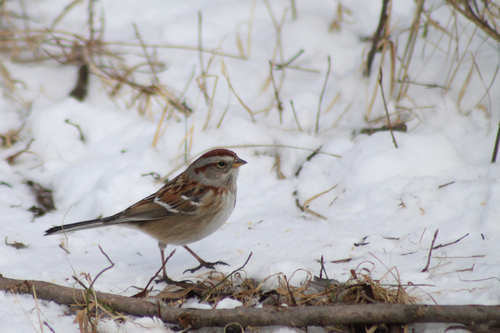
a bird with a small triangular bill, gray eyebrow, white wingbars, and brown secondaries.
birds belly is white and brown head is the same beak is very small feet and wings are brown with white through them.
small pudgy grey bird that had dark brown wings with white wingbars, and streaks of brown from its beak to its nape.
this bird has a short pointed bill, the head is small compared to its body and a long tail.
this is a bird with a grey breast, brown wing and a brown crown.
this bird has wings that are brown and white with a white bodya small bird with brown and white wings, a small head and small beak.
a round bird with brown, black and white in its wings.
this particular bird has a belly that is gray and white
this bird has wings that are brown and has a white belly
Species: Tree Sparrow